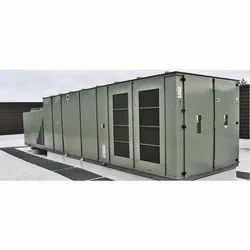
Label: HVAC_Installation_Services